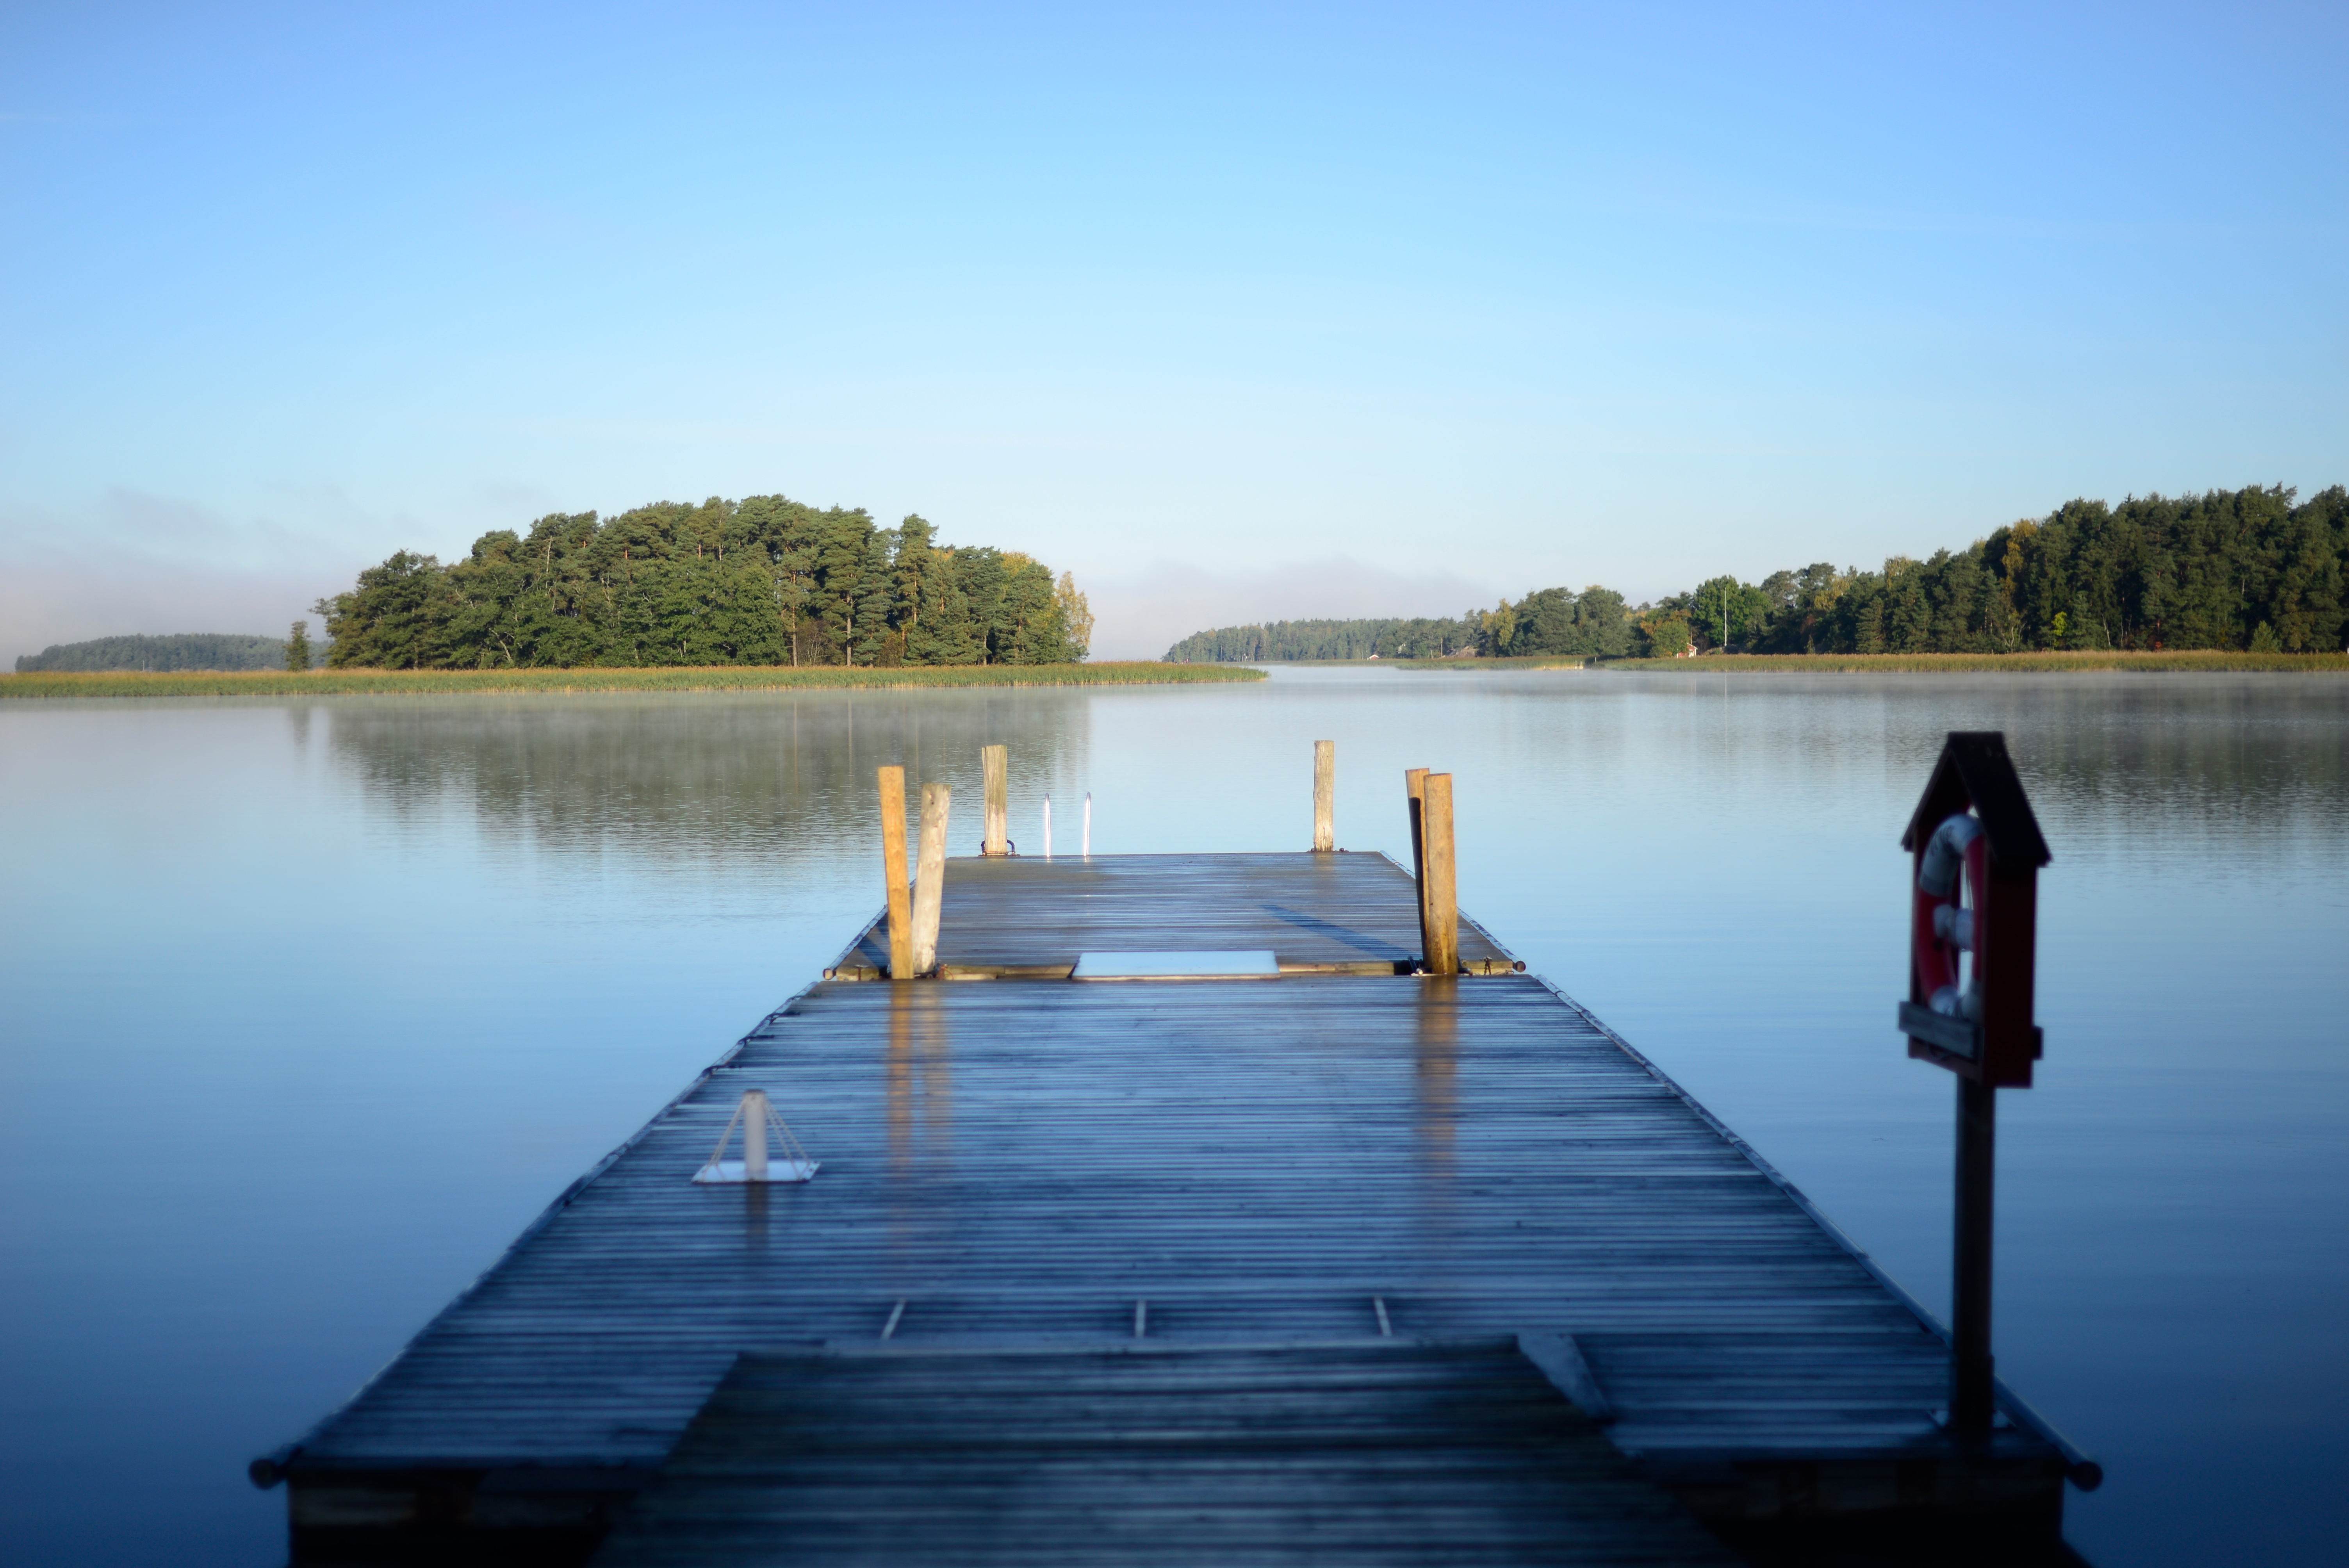
sea, water, dock, morning, lake, river, reflection, bay, island, reservoir, body of water